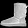
Label: Ankle boot